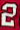
Number: 2